History of United Airlines

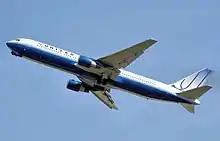
A United Airlines Boeing 767-300ER taking off from London Heathrow Airport in August 2007

During the 1970s, economic turmoil and the "stagflation" that ensued, as well as labor unrest and the pressures of the 1978 Airline Deregulation Act, greatly hampered the industry and United, which incurred losses at a time when it was also undergoing changes at the top of both United and its parent company UAL Corp. Some changes were due largely to the retirement of long-term senior management members, as well as performance-driven changes at the very top in 1969 and again in 1985 following the pilot strike (discussed below).